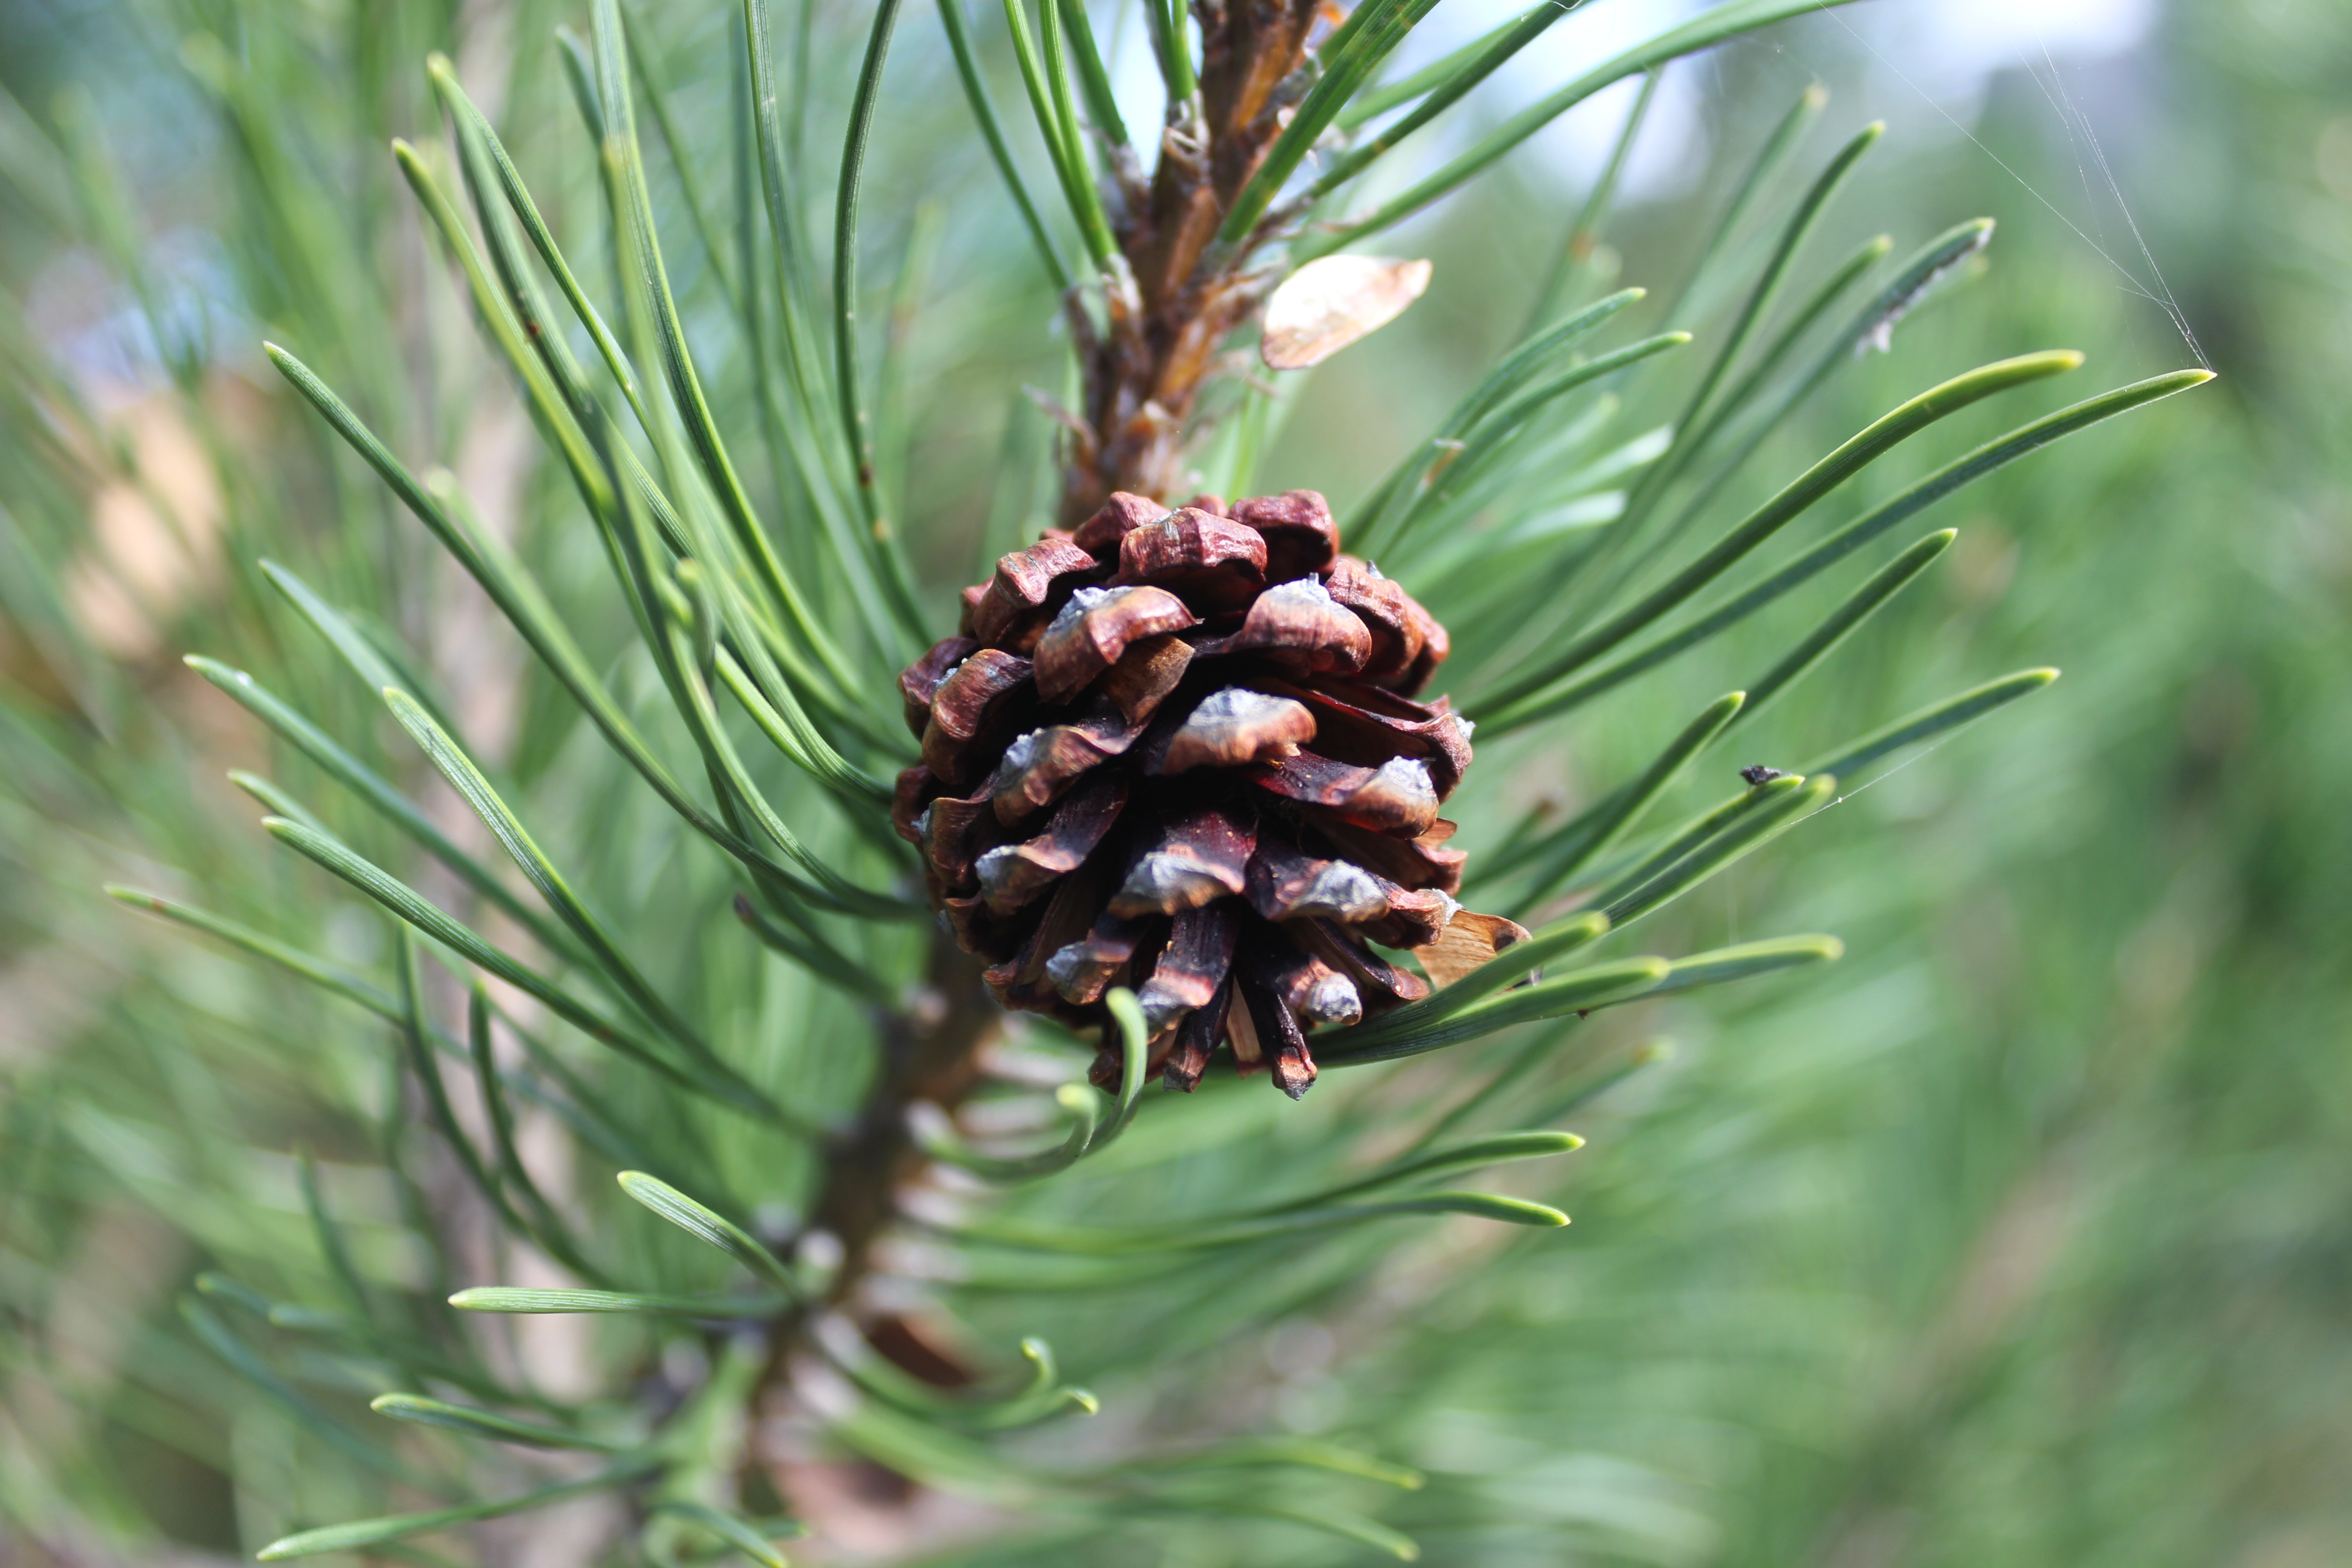
tree, forest, branch, plant, flower, pine, green, evergreen, cone, botany, fir, flora, conifer, spruce, needles, cones, larch, flowering plant, evergreen tree, pine family, grass family, woody plant, land plant, conifer cone